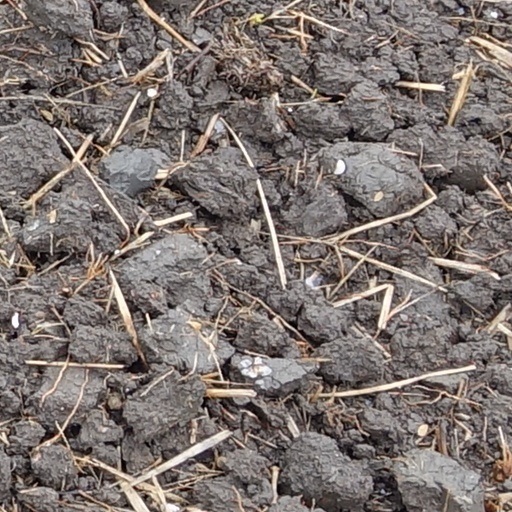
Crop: wheat